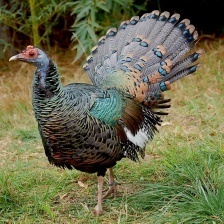
Species: OCELLATED TURKEY
Scientific name: MELEAGRIS OCELLATA